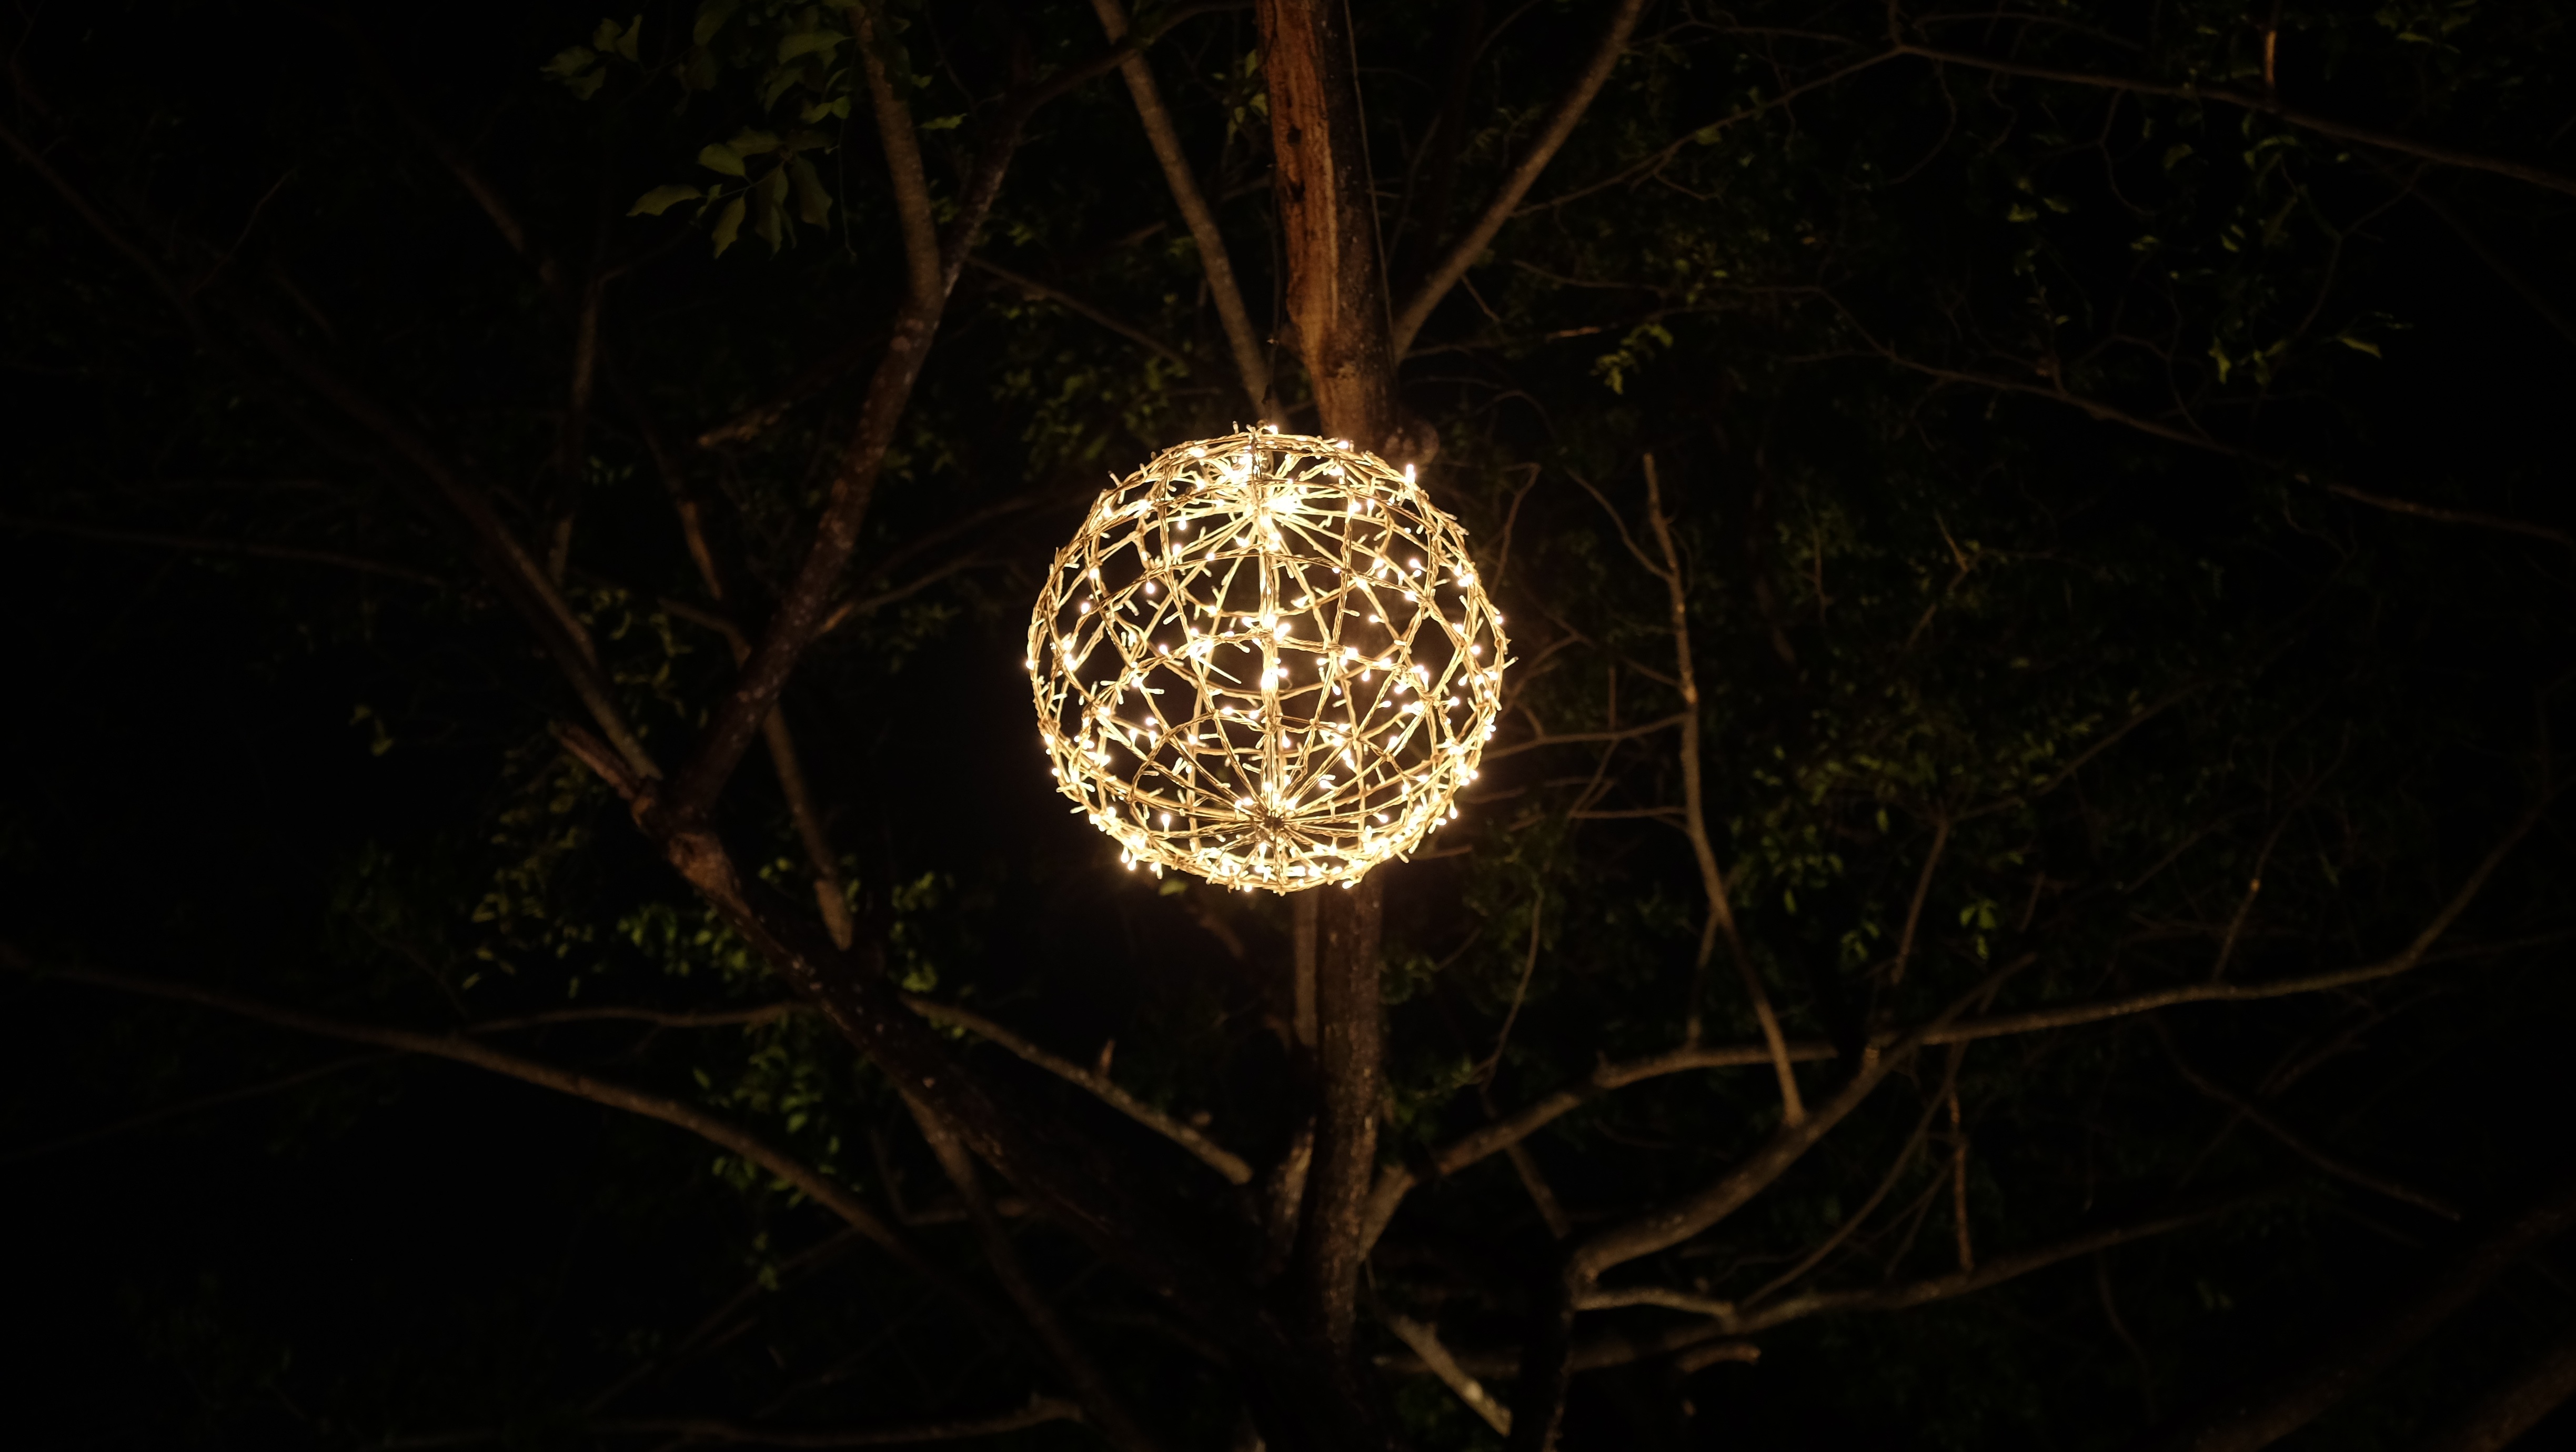
light, night, sparkler, darkness, lighting, circle, light fixture